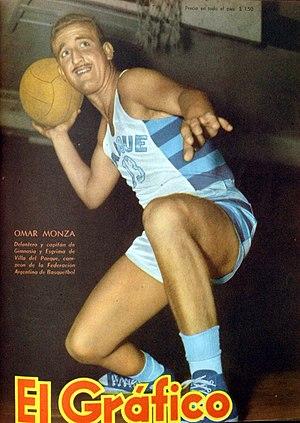
Omar Ubaldo Monza, né le 17 février 1929 et mort le 17 juin 2017, est un joueur argentin de basket-ball.